James McNeill Whistler

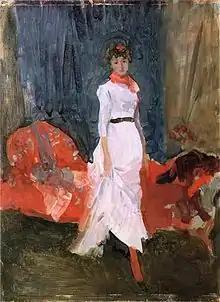
"Arrangement in Pink, Red and Purple", 1883–1884, Cincinnati Art Museum, Cincinnati, Ohio

"Harmony in Blue and Gold: The Peacock Room" is Whistler's masterpiece of interior decorative mural art. Painted in 1876–1877, it is now considered a high example of the Anglo-Japanese style.